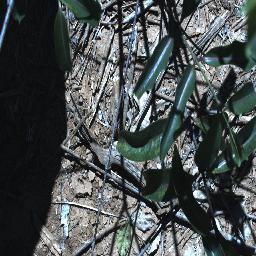
Label: rubber_vine